Emily Gerard

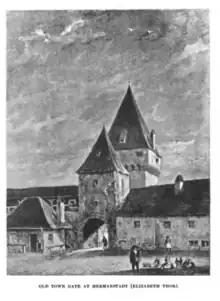
Frontispiece to "The Land Beyond the Forest" (1888) by Emily Gerard, illustrated by Elizabeth Thor

Emily Gerard was born on 7 May 1849 at Chesters, Jedburgh, Scotland, the oldest daughter of Colonel Archibald Gerard (1812–80) of Rochsoles, Lanarkshire and Euphemia Erskine (1818–70), daughter of the inventor Sir John Robison (1778–1843). She had three sisters and three brothers including General Sir Montagu Gilbert Gerard (1842–1905). She was descended from Alexander Gerard (1728–95) a philosophical writer, Archibald Alison (1757–1839) a Scottish Episcopalian minister and writer, and Gilbert Gerard (1760–1815) a minister of the Church of Scotland and theological writer. Her sister Dorothea, born on 9 August 1855 at New Monkland, Lanarkshire, was also a novelist.